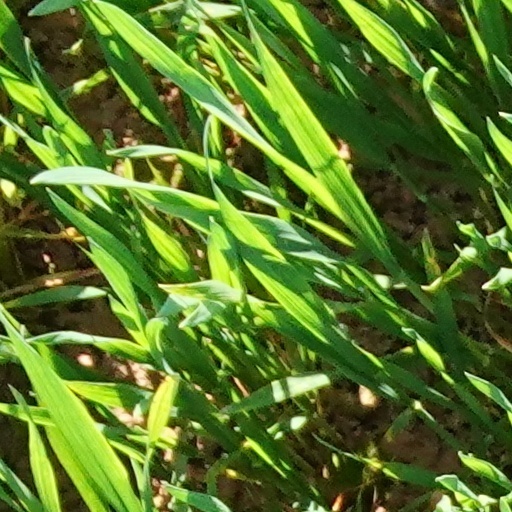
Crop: wheat